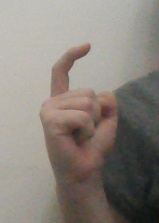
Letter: ra